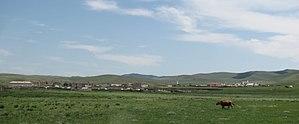
Le sum de Tövshrüülekh est situé dans l'aïmag d'Arkhangai, au Centre ouest de la Mongolie.